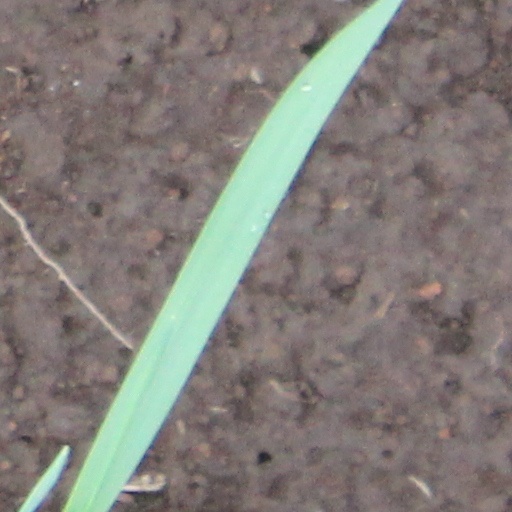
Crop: wheat